Esper Ukhtomsky

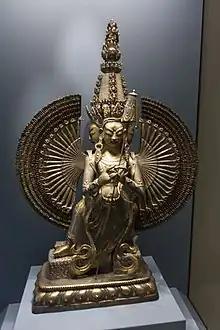
Usnisasitatapatra, Mongolian, 18th century, Hermitage Museum, from the Ukhtomsky collection

Ukhtomsky was also passionate about Oriental culture and arts. Ukhtomsky was strongly attracted to Asian art on aesthetic grounds, finding the sort of beauty that he craved. He was the standalone figure in Russian establishment to proclaim himself Buddhist. During his journeys he amassed a large collection of Chinese and Tibetan art, that eventually numbered over 2,000 pieces. They were displayed in the Alexander III Museum in Moscow (now the State Historical Museum), and were also exhibited at the Exposition Universelle in Paris in 1900, earning Ukhtomsky a gold medal.